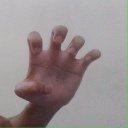
अक्षर: झ